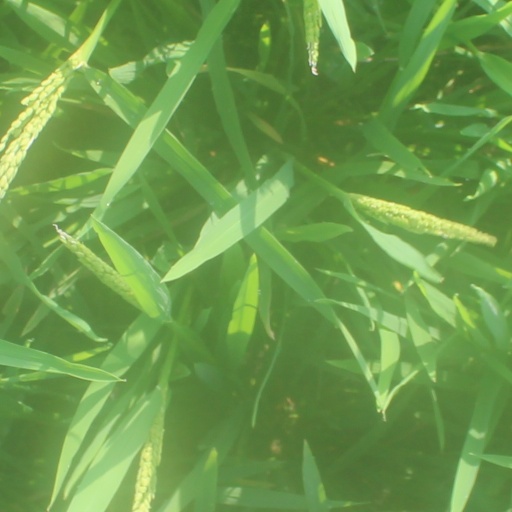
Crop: rice